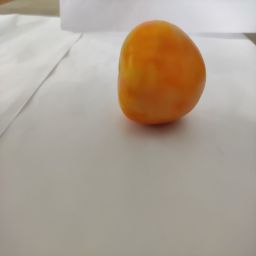
Crop: Tomato
Quality: Ripe